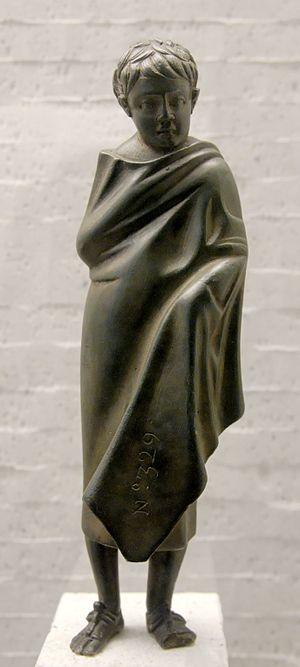
Jeune homme enveloppé dans son manteau. Figurine en bronze, Ier siècle ap. J.-C.